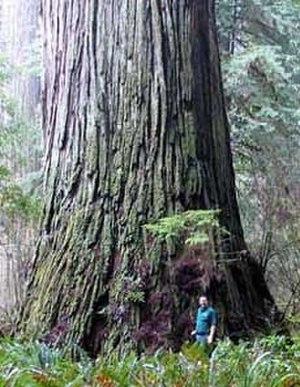
Del Norte Coast Redwoods State Park est un parc d'État de Californie, aux États-Unis, et une composante des parcs nationaux et d'État de Redwood. La propriété couvre environ la moitié d'une forêt ancienne de séquoias côtiers ainsi que 12,8 kilomètres de littoral sauvage du Pacifique. Le parc a été considérablement agrandi en 2002 avec l'ajout de 10 117 hectares de Mill Creek. Créé à l'origine en 1925, le parc s'étend maintenant sur 126 kilomètres carrés. Le parc a été désigné comme faisant partie de la réserve de biosphère internationale des California Coast Ranges en 1983.